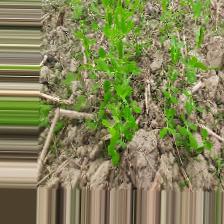
Label: Normal